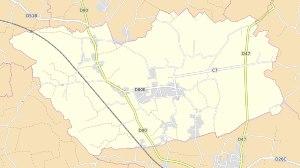
Perrex [peʁɛks] est une commune française située dans le canton de Vonnas, le département de l'Ain en région Auvergne-Rhône-Alpes.